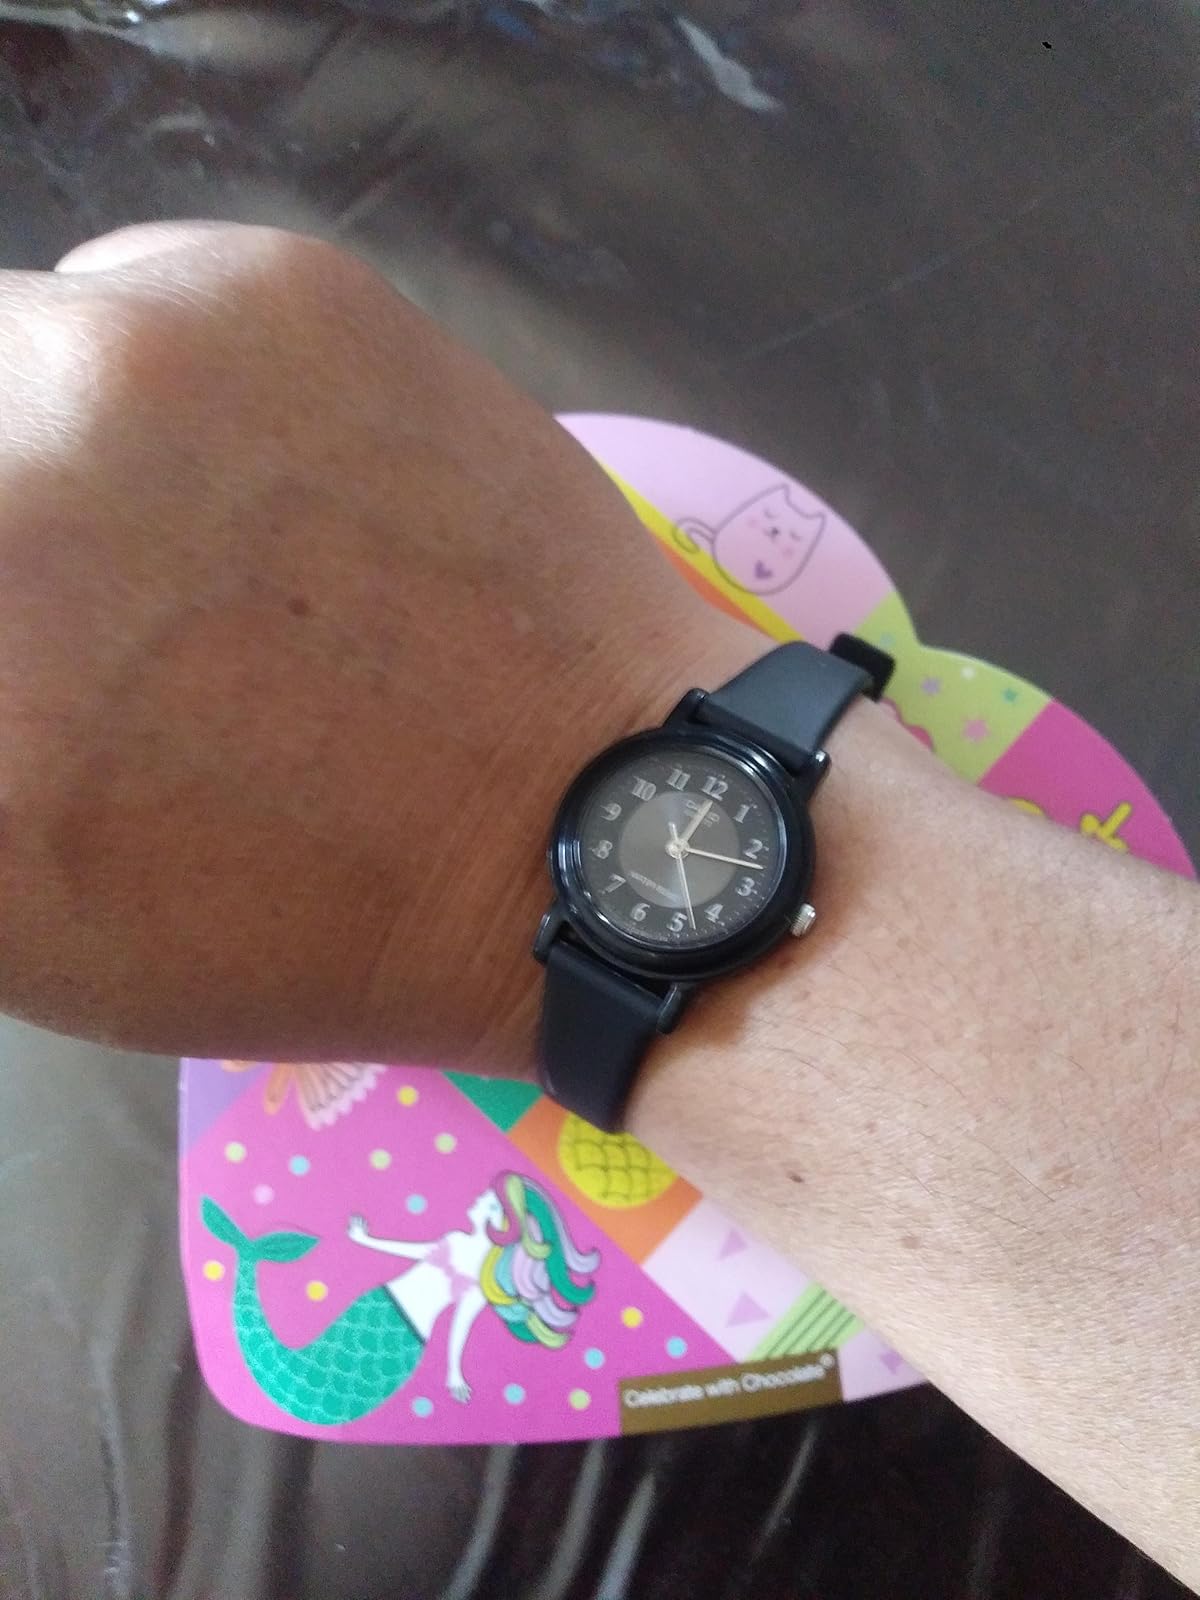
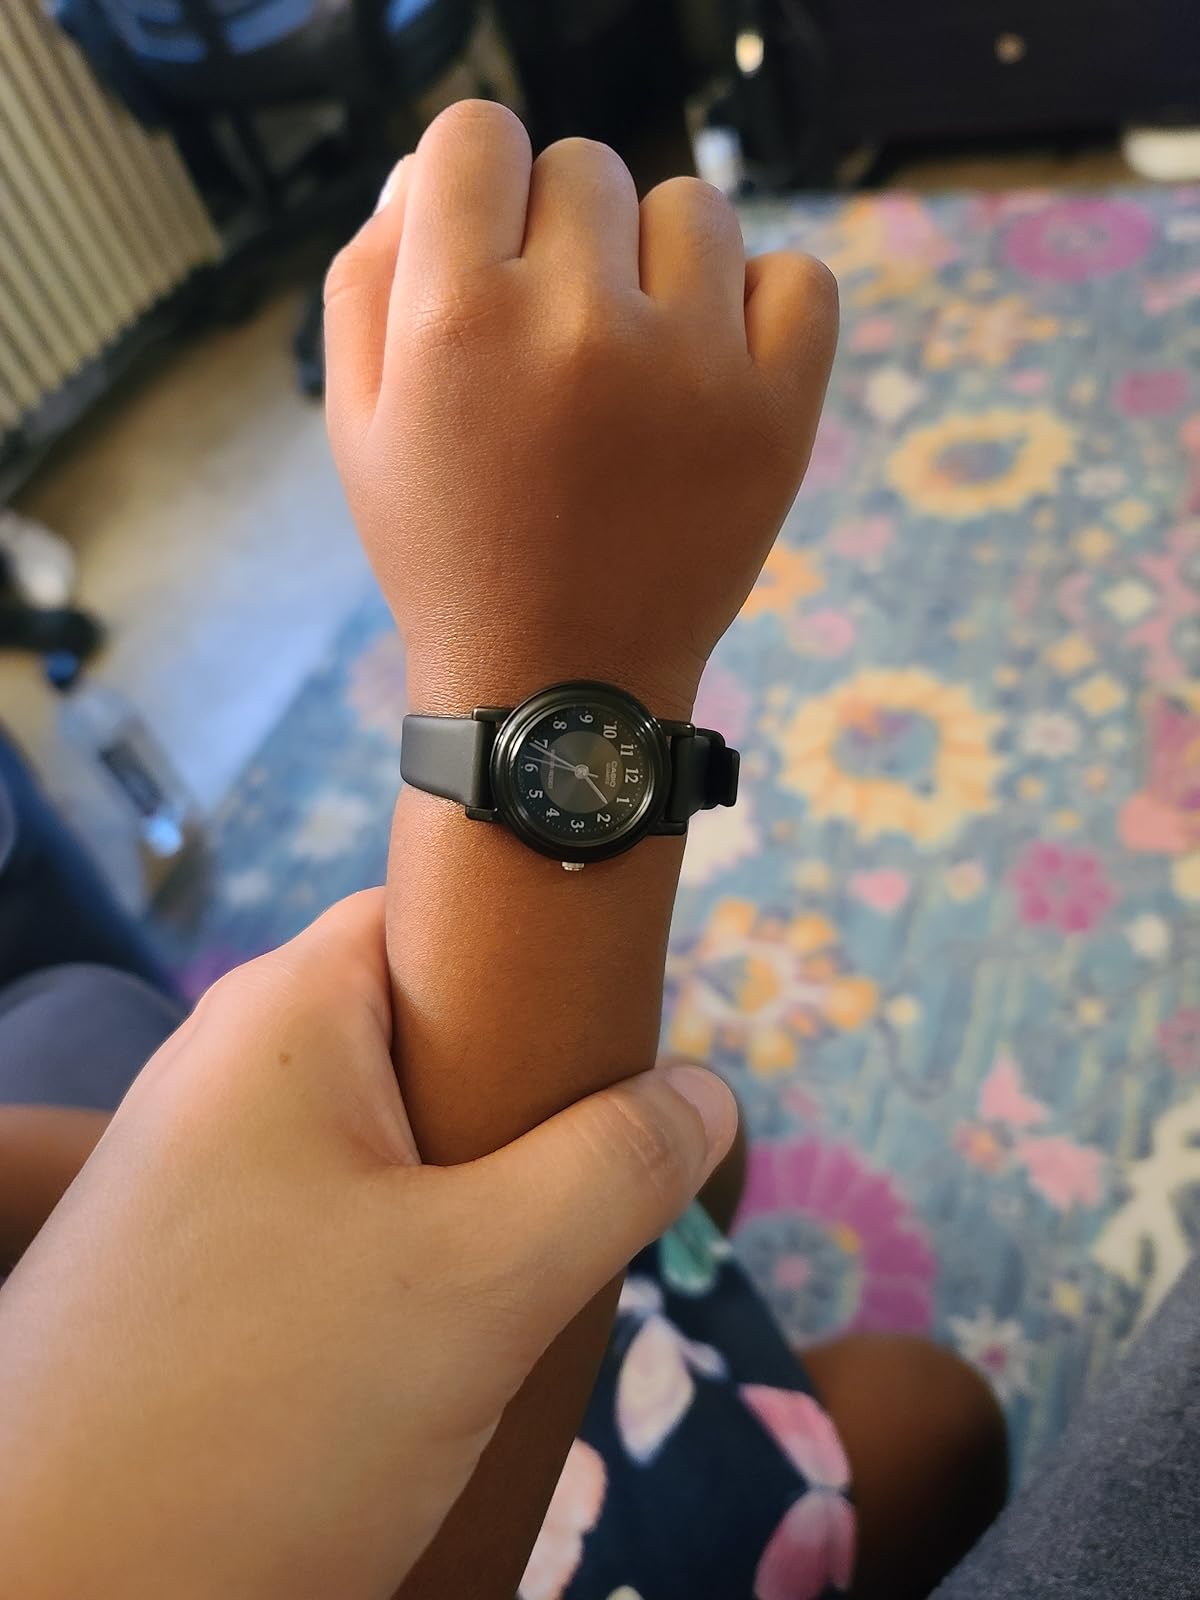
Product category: accessories_watch
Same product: yes